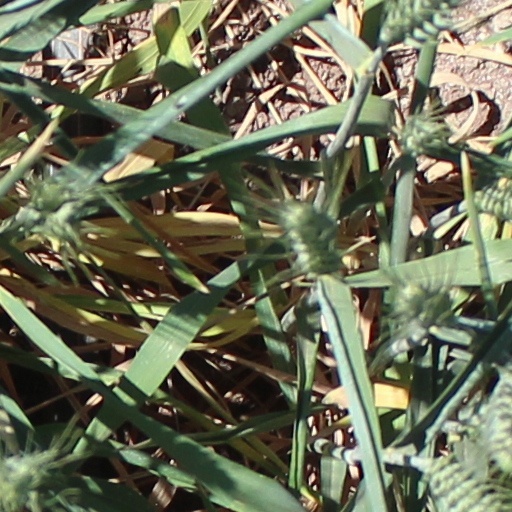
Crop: wheat